CNBC

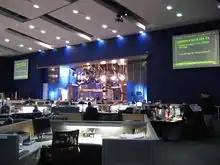
The newsroom at CNBC headquarters, also used to host "Power Lunch"

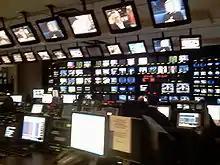
CNBC's control room in New Jersey

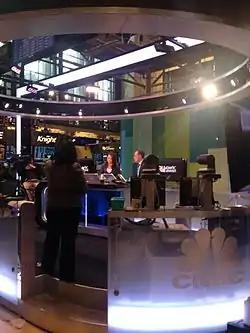
Melissa Lee and Simon Hobbs on assignment during the show "Squawk on the Street"

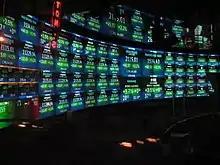
The TV studio at the NASDAQ MarketSite, where CNBC's market updates and the show "Fast Money" are hosted

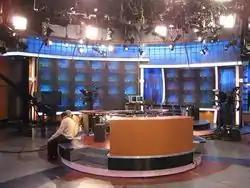
CNBC New Jersey headquarters

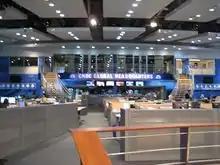
The newsroom at CNBC's New Jersey headquarters

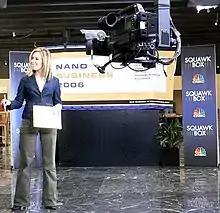
A "Squawk Box" outside broadcast, hosted by Rebecca Quick

CNBC is an American business news channel owned by the NBCUniversal News Group, a unit of Comcast's NBCUniversal. The network broadcasts live business news and analysis programming during the morning, daytime trading day, and early-evening hours, with the remaining hours (such as weekday prime time and weekends) filled by business-related documentaries and reality television programming, as well as occasional NBC Sports presentations. CNBC operates an accompanying financial news website, CNBC.com, which includes news articles, video and podcast content, as well as subscription-based services. CNBC's headquarters and main studios are located in Englewood Cliffs, New Jersey, while it also maintains a studio at the Nasdaq MarketSite in Times Square, New York City.